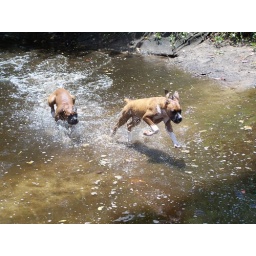
Boxer puppies playing in river